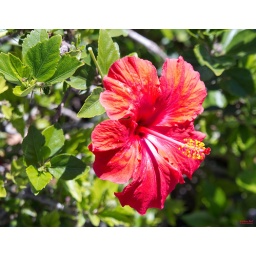
Hibiscus, probably &lt;b&gt;&lt;i&gt;Hibiscus rosa-sinensis&lt;/i&gt;&lt;/b&gt;, is often grown as a hedge plant in Anaheim with showy flowers as a distinct bonus.